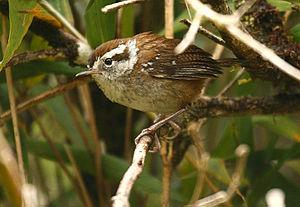
Thryorchilus est un genre monotypique de passereaux de la famille des Troglodytidae. Il se trouve à l'état naturel au Costa Rica et au Panama.
Le Troglodyte des volcans est une espèce d'oiseaux de la famille des Troglodytidae.